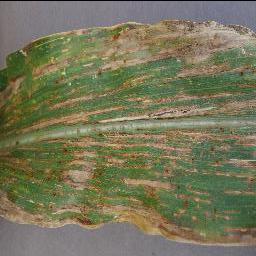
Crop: corn
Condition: (maize)_cercospora_spot_gray_spot